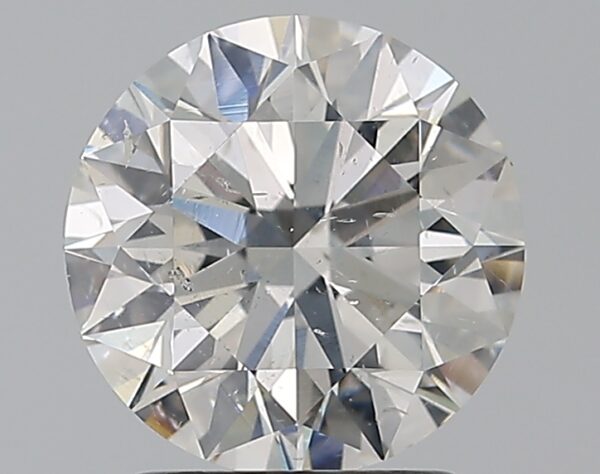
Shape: round
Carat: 1.79
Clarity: SI2
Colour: G
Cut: EX
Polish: EX
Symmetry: EX
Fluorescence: N
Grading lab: GIA
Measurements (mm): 7.66 x 7.72 x 4.81